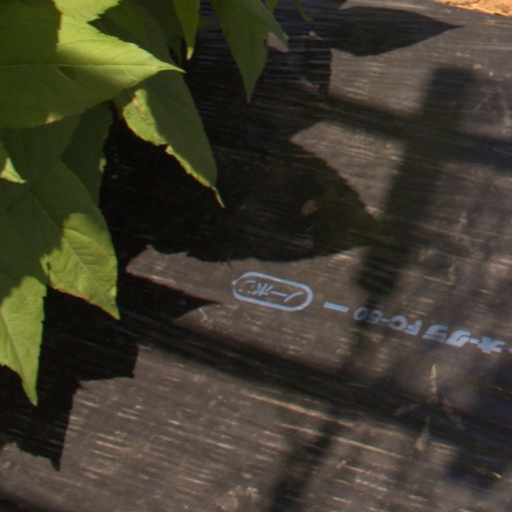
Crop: Jerusalem artichoke